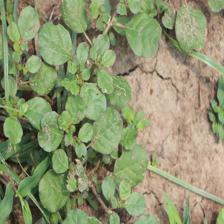
Label: BroadLeafWeed